Major trauma

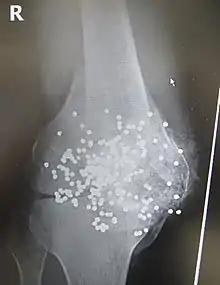
Radiograph of a close-range shotgun blast injury to the knee. Birdshot pellets are visible within and around the shattered patella, distal femur, and proximal tibia

The initial assessment is critical in determining the extent of injuries and what will be needed to manage an injury, and for treating immediate life threats.